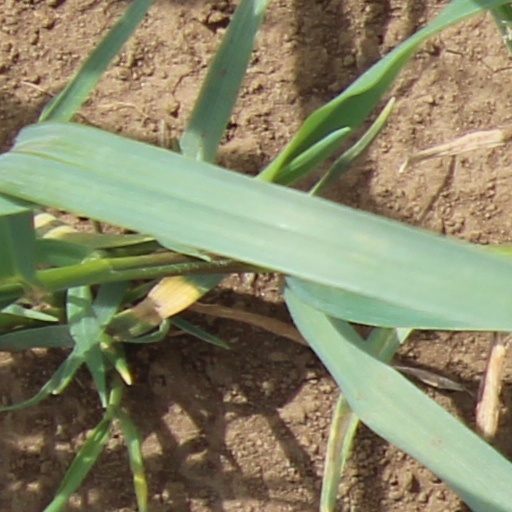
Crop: wheat